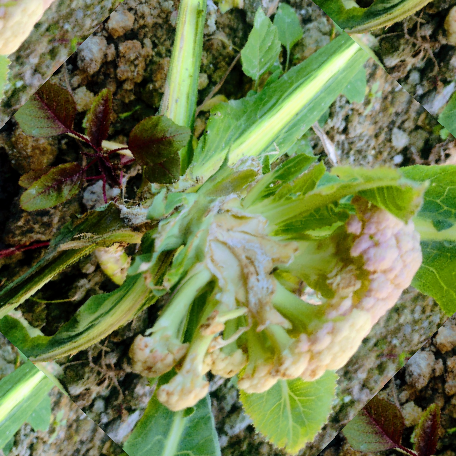
Label: Bacterial spot rot